List of Preserve America Communities

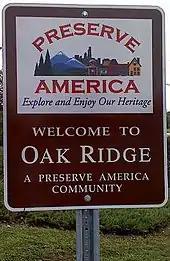
Preserve America Communities are entitled to display road signs that include the program logo.

This is a list of United States municipalities, counties, neighborhoods, and tribal communities that have been designated as "Preserve America Communities" under the federal government's Preserve America program. As of 2017, more than 900 communities, representing all 50 states and two U.S. territories, had been so designated.